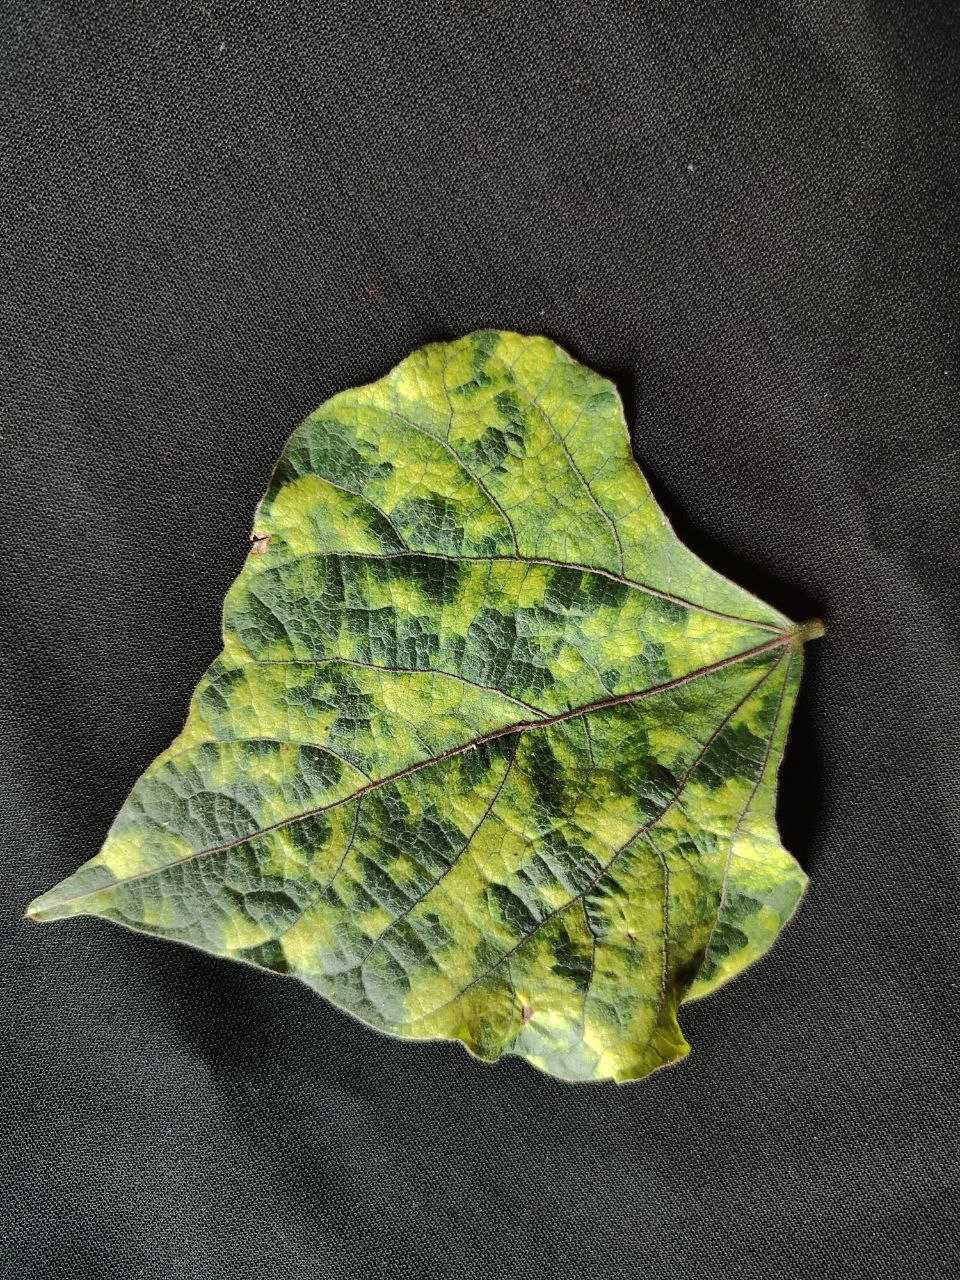
Crop: bean
Leaf condition: Mosaic Virus